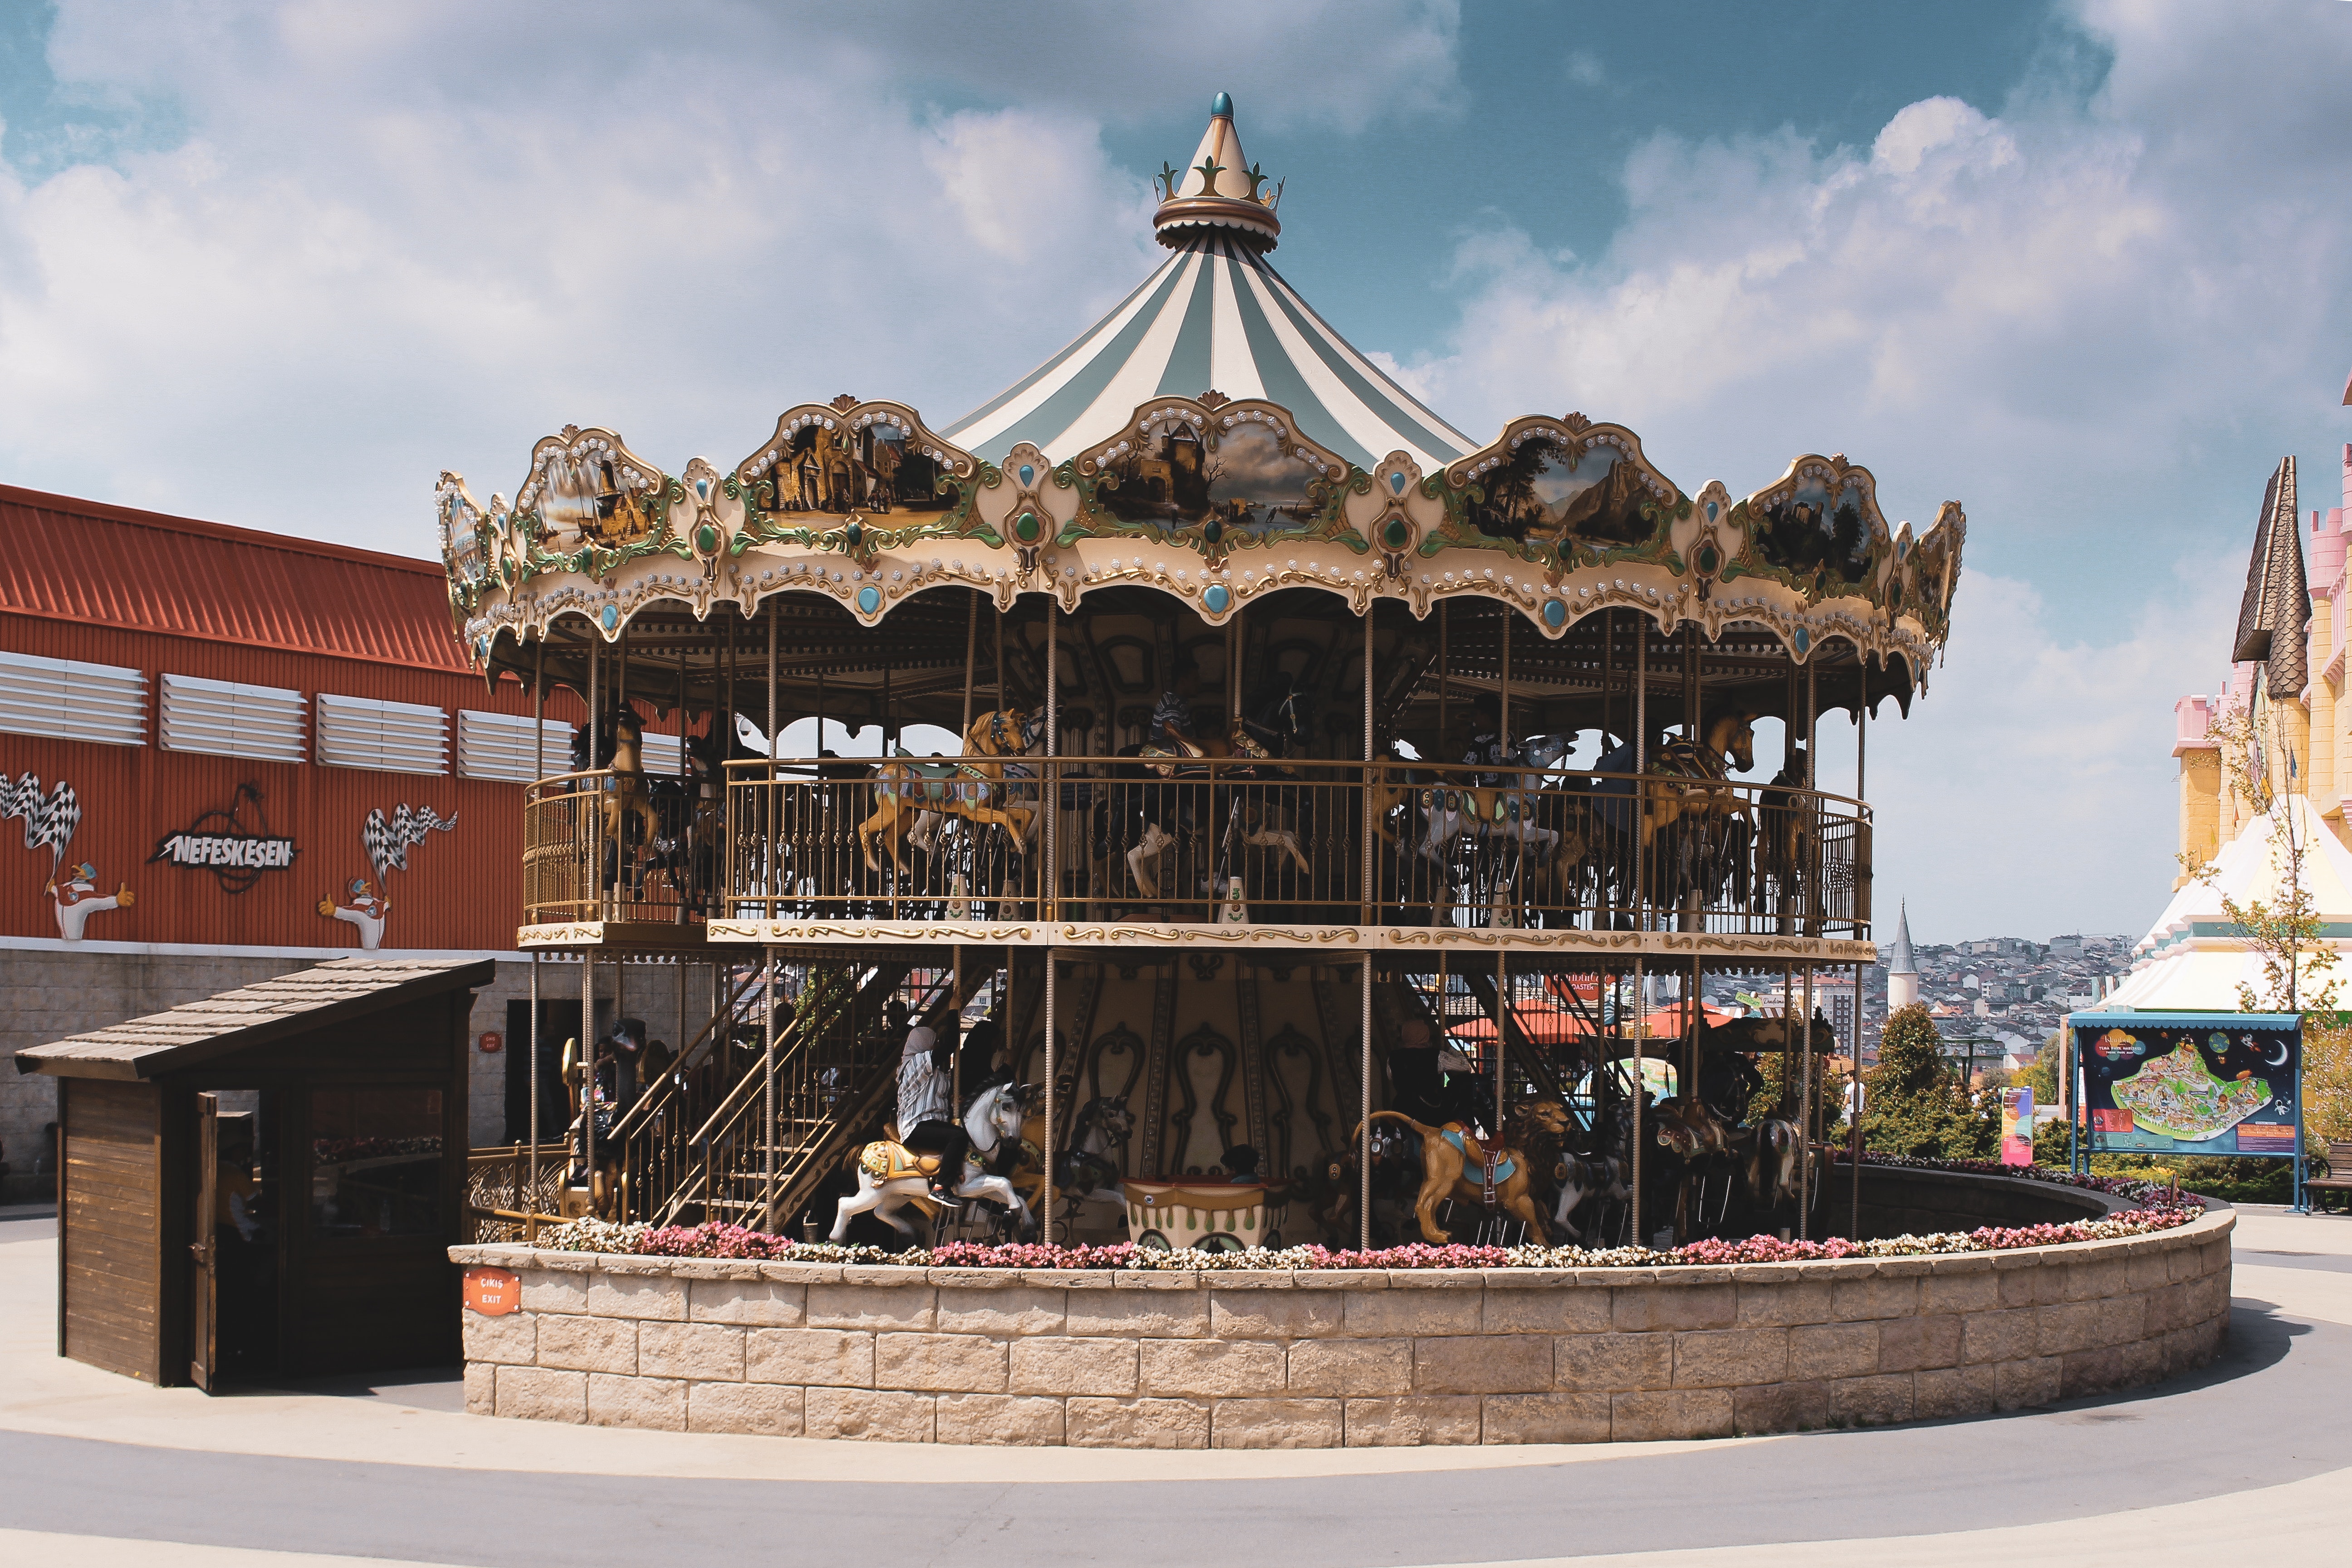
amusement ride, carousel, amusement park, park, recreation, architecture, building, hindu temple, nonbuilding structure